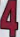
Number: 4